Lexington Barbecue Festival

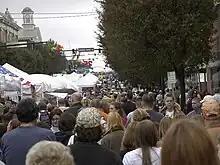
Downtown during the festival

The festival is held each October in uptown Lexington. Several city blocks on main street, are closed to vehicle traffic for the event. Besides barbecue, there are typically over 400 other vendors of arts and crafts, homemade fudge and other wares. Over the years, sponsors have included Childress Vineyards, Pepsi, BB&T, Walmart, and other large and local corporations.